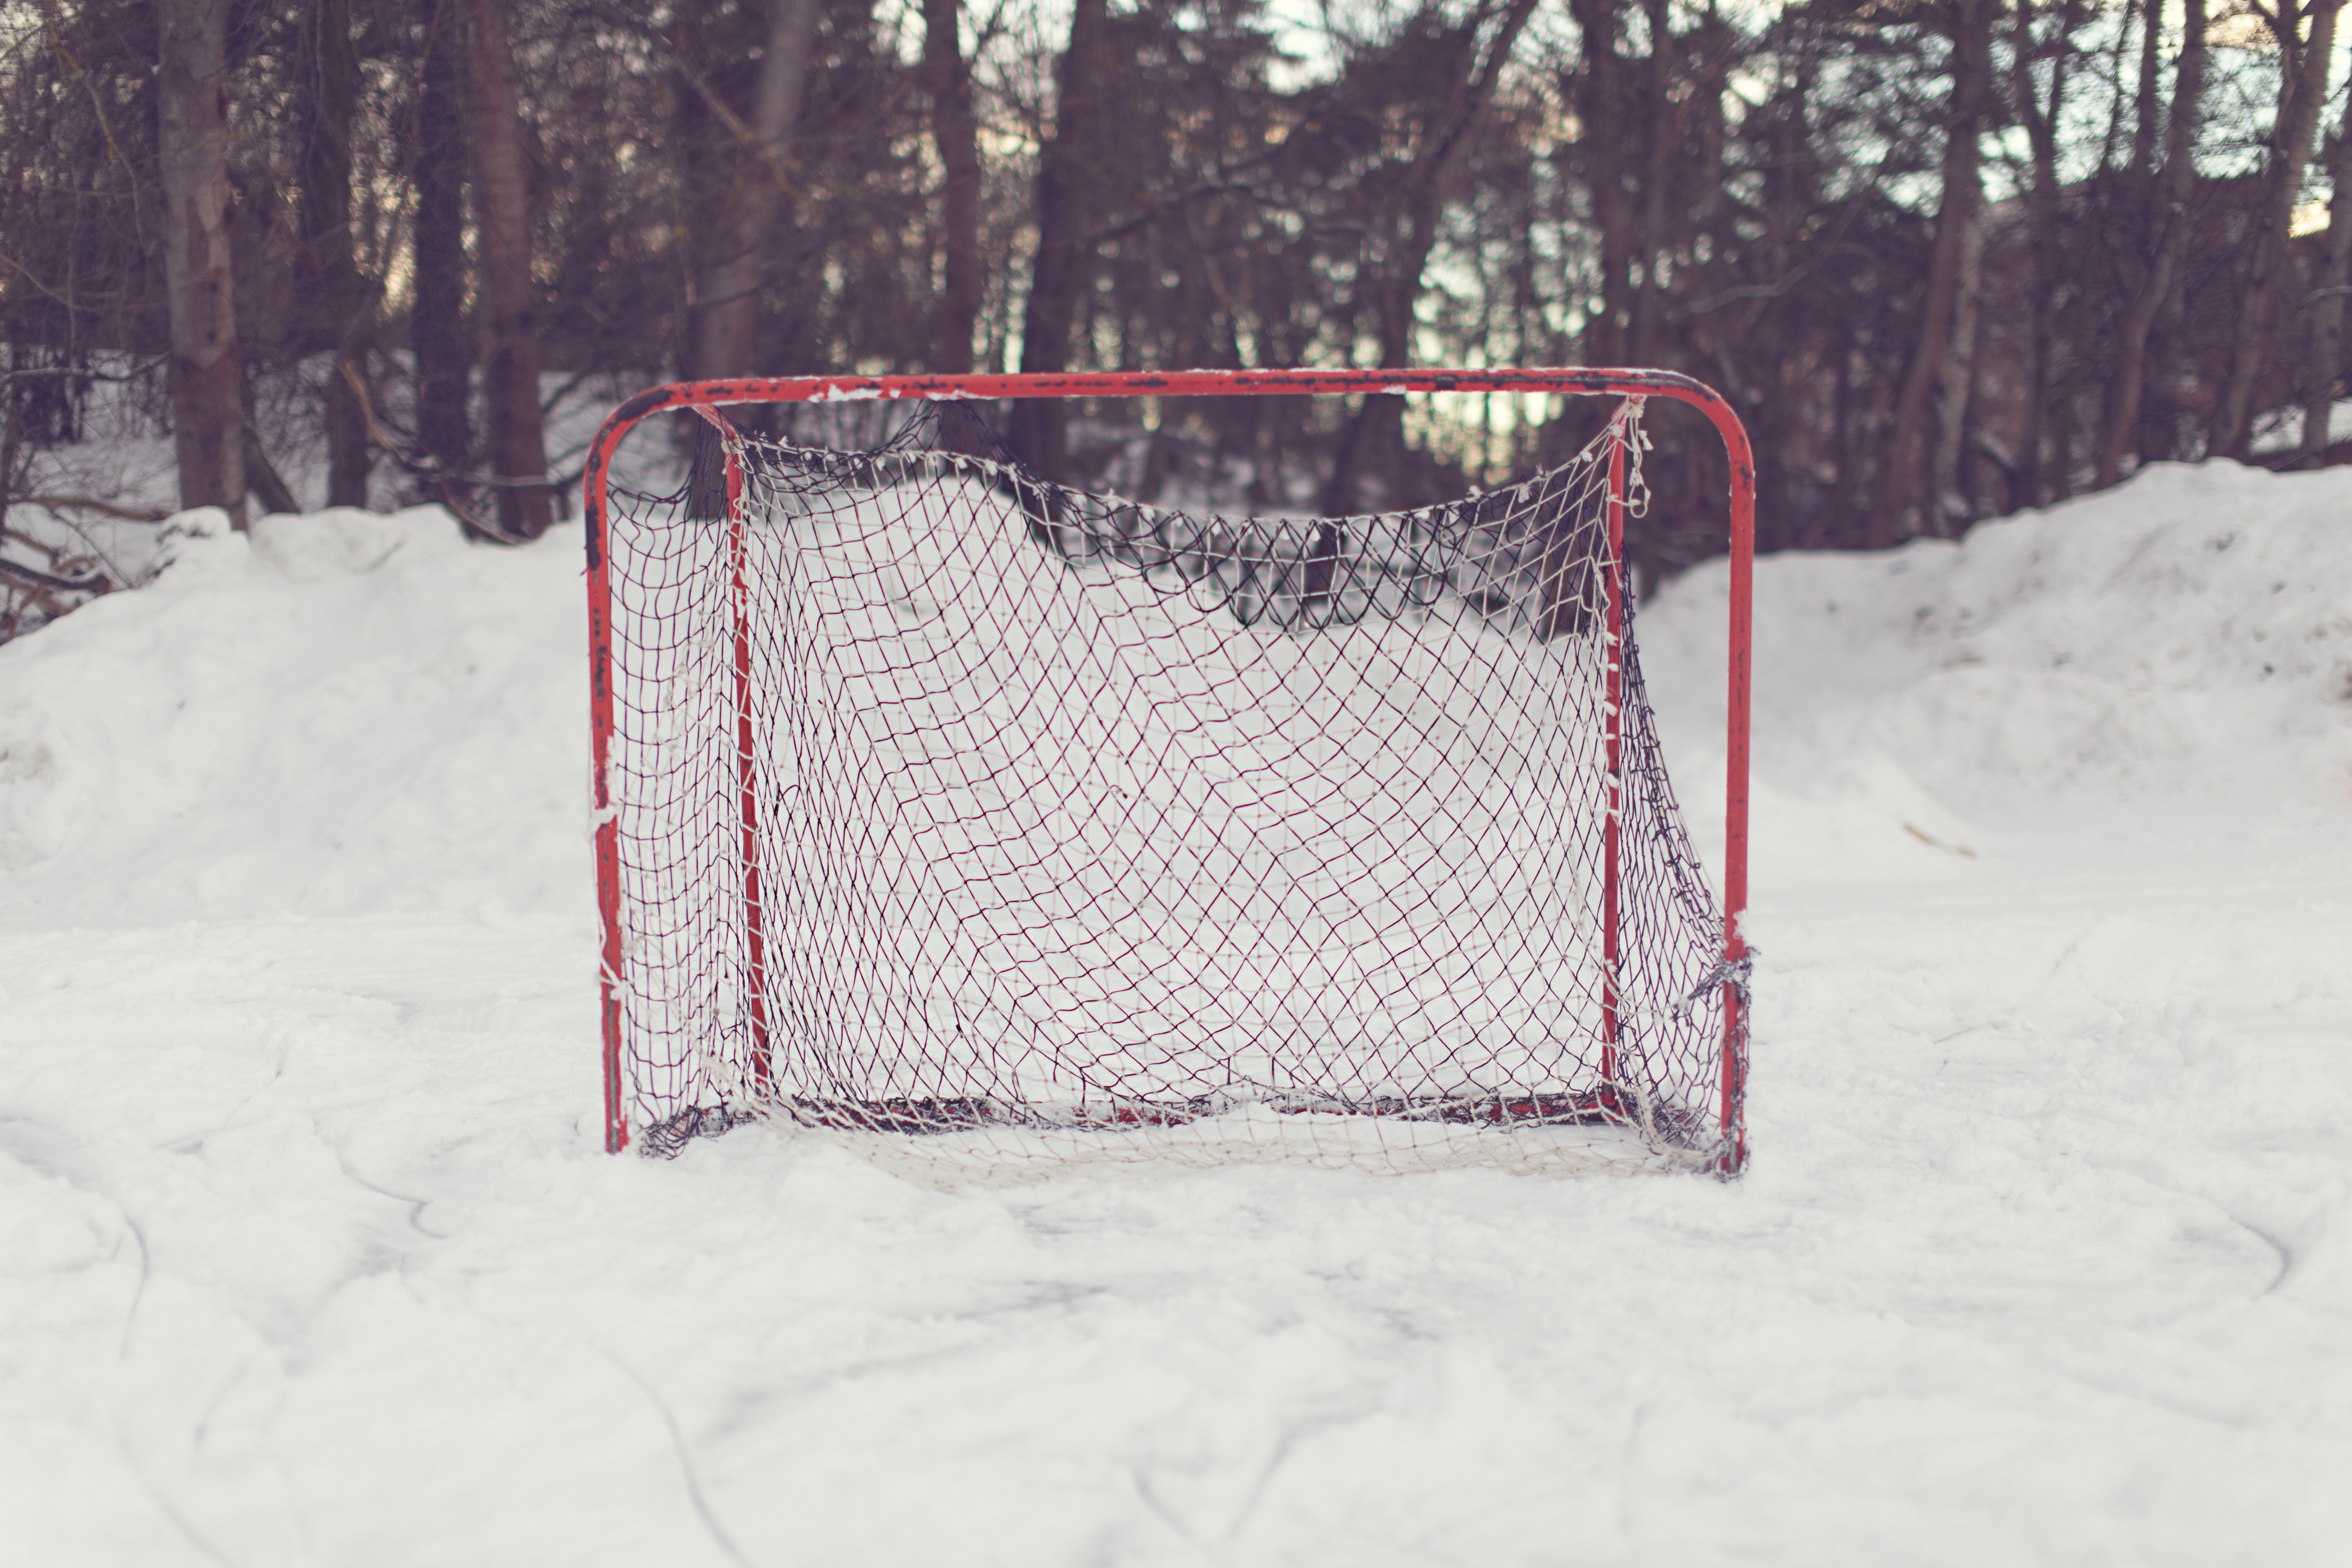
net, goal, winter, snow, stick and ball games, team sport, hockey, ice hockey, tree, freezing, ball game, play, sports equipment, sports